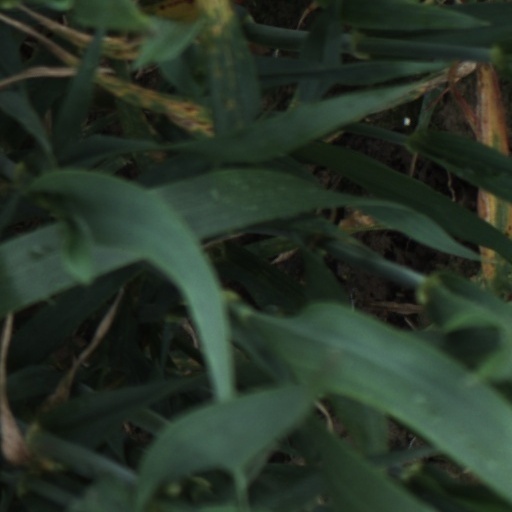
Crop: wheat